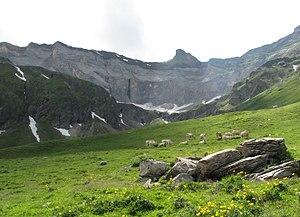
Pâturage dans la vallée de La Gela, sous l'escarpement dit ""le Pichous de Barroude"" (sombre, à gauche) et, plus haut, la muraille de Barroude surmontée de la dent du Pic Gerbats."
La vallée de la Géla, ou vallée de la Gela, se situe dans les Pyrénées centrales, dans le département des Hautes-Pyrénées, en région Midi-Pyrénées. C’est une des branches de la haute vallée d'Aure.